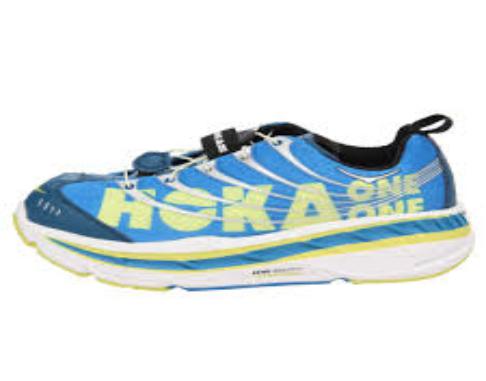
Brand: Hoka One One
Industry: Clothes